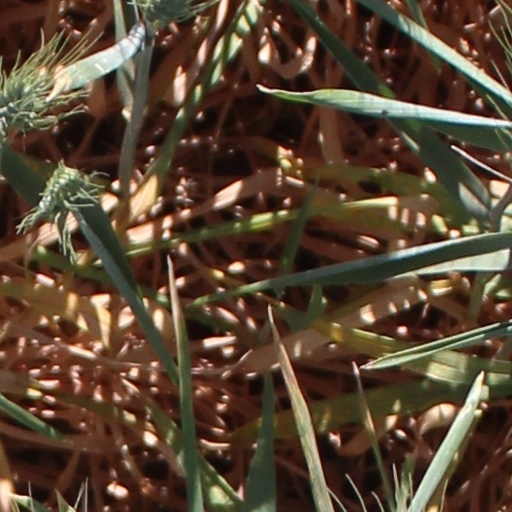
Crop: wheat